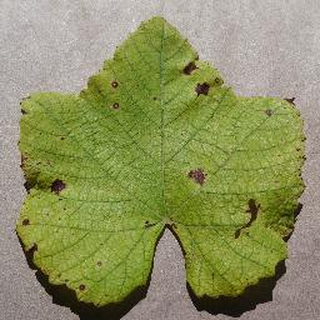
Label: grape_leaf_blight